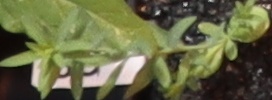
Label: Flax